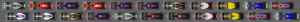
Le Grand Prix automobile de Russie 2016, disputé le 1ᵉʳ mai 2016 sur l'Autodrome de Sotchi, est la 939ᵉ épreuve du championnat du monde de Formule 1 courue depuis 1950. Il s'agit de la troisième édition du Grand Prix de Russie comptant pour le championnat du monde de Formule 1 et de la quatrième manche du championnat 2016. Pour la saison 2016, le Grand Prix qui se disputait auparavant en octobre, est déplacé en début de saison pour devenir le quatrième Grand Prix de l'année.